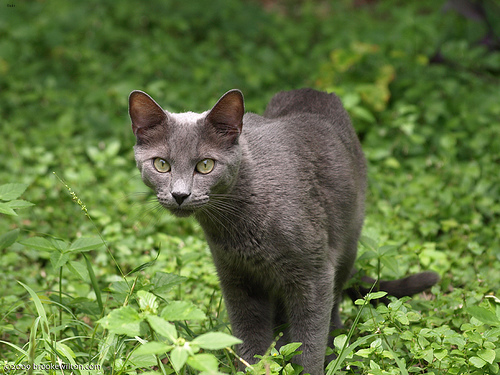
Animal: cat
Breed: Russian Blue